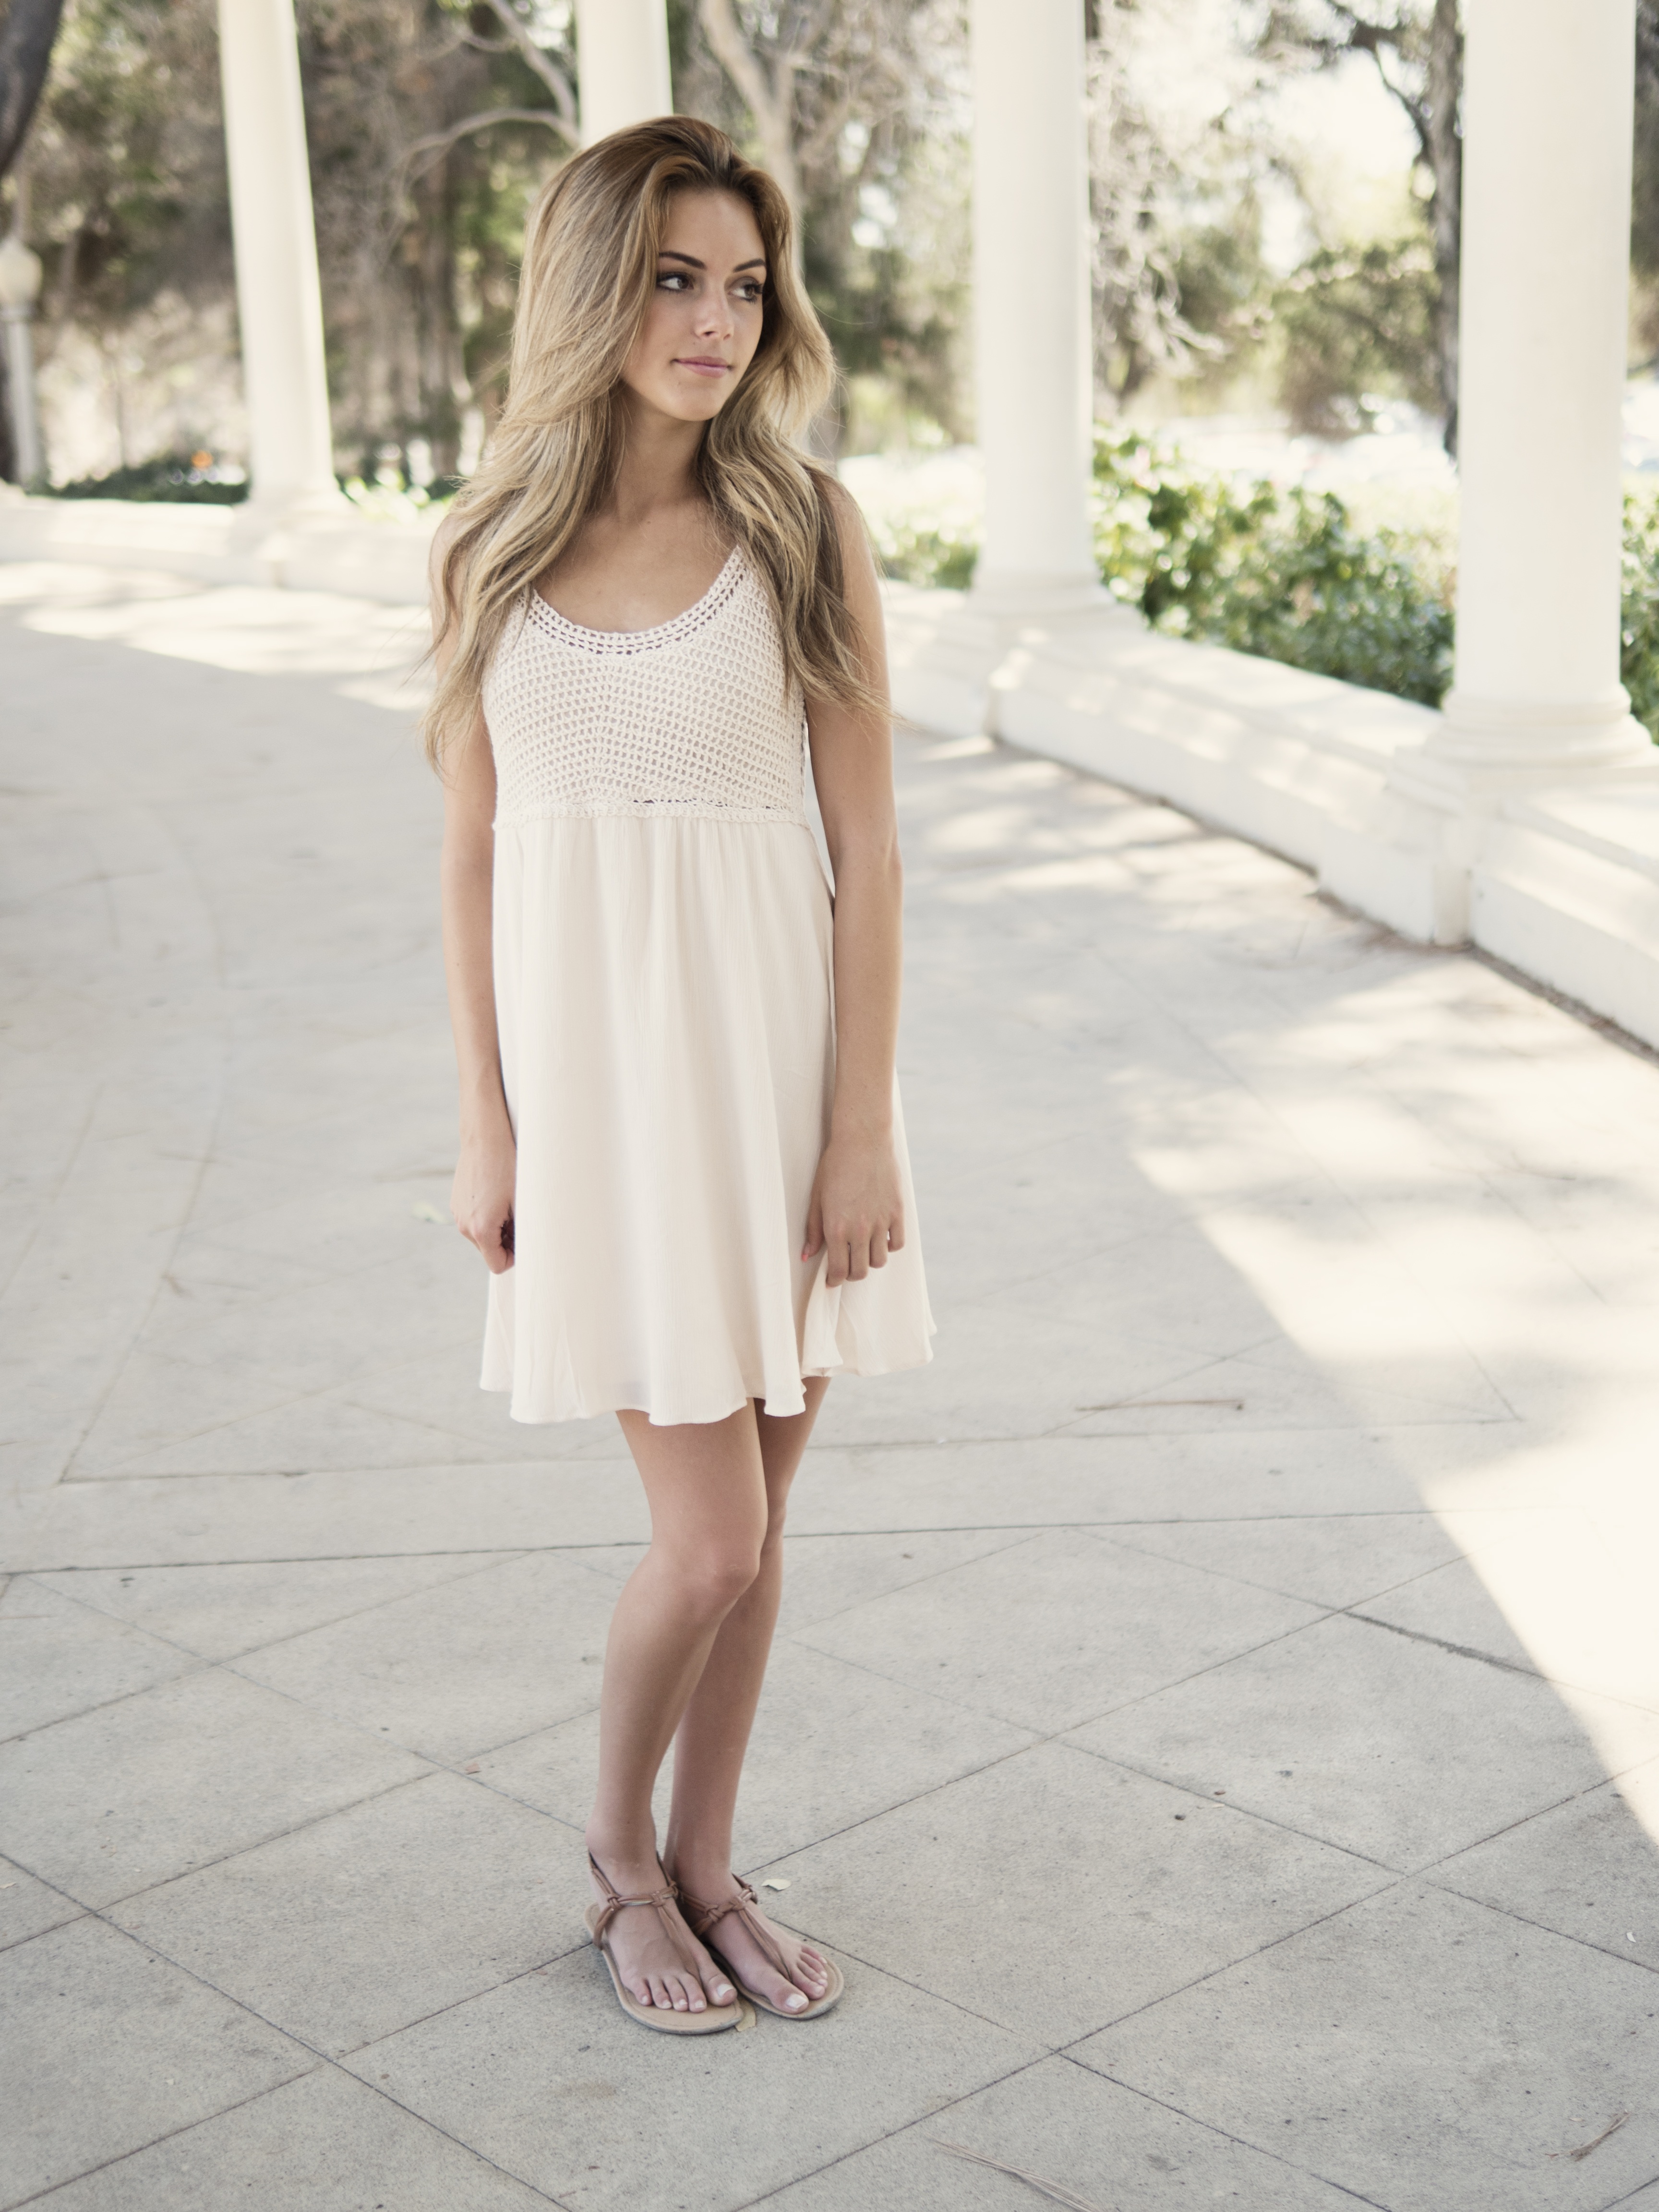
person, people, girl, woman, white, cute, female, pattern, portrait, model, young, spring, green, youth, natural, fresh, fashion, clothing, pink, healthy, wedding dress, smiling, smile, caucasian, face, eyes, dress, happy, happiness, skin, joy, beautiful, teen, beautiful women, attractive, gown, adult, beautiful woman, beauty girl, woman smile, royalty free, photo shoot, beautiful woman smiling, woman smiling, beautiful smile, smiling woman, bridal clothing